Gereb Segen (Hintalo)

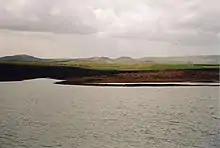
Gereb Segen with catchment

The catchment of the reservoir is 3.53 km large, with a perimeter of 11.66 km and a length of 5200 metres. The reservoir suffers from rapid siltation. The lithology of the catchment is Agula Shale. Part of the water that could be used for irrigation is lost through seepage; the positive side-effect is that this contributes to groundwater recharge.